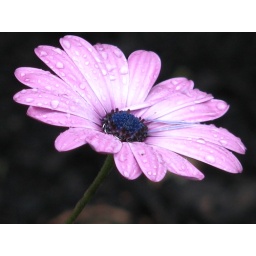
pink wit h dark blue center by bigshoot1966